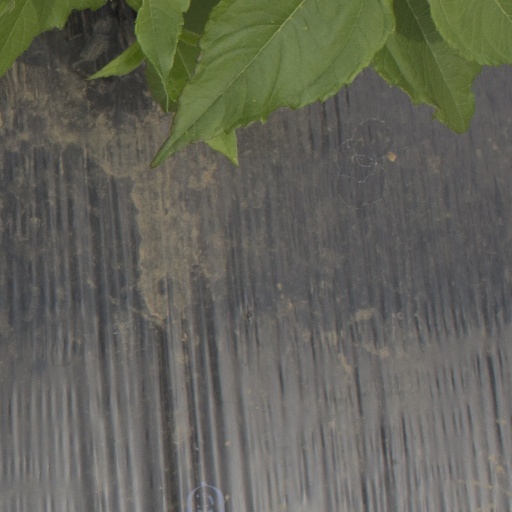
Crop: Jerusalem artichoke